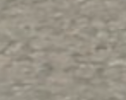
Surface type: cobblestone